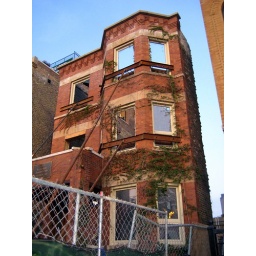
A facadectomy in progress in a building across the street from Wrigley Field.